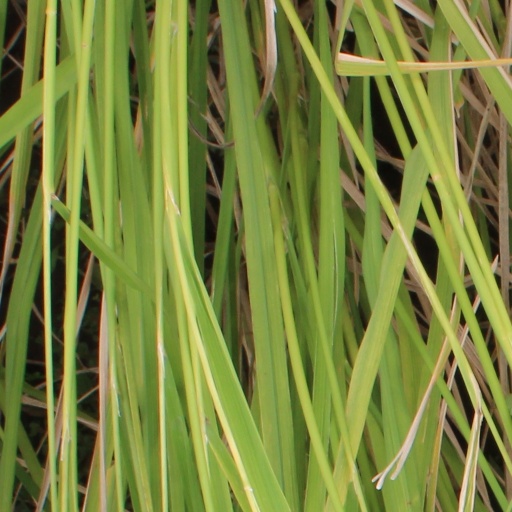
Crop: rice